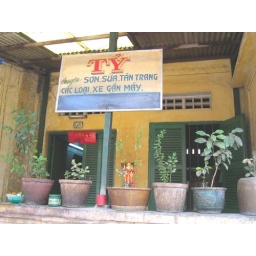
cute old houses in cholon